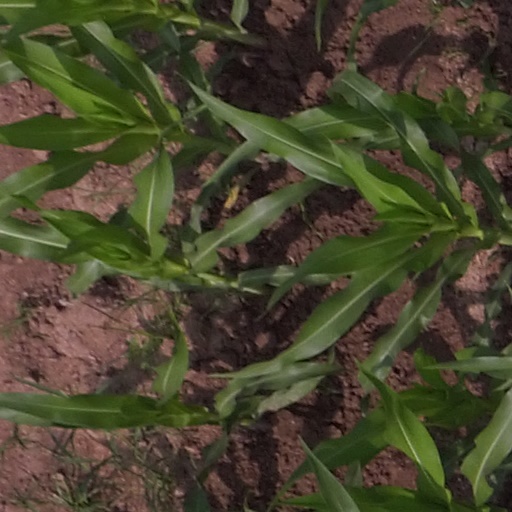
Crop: maize; corn